Dashaveyor

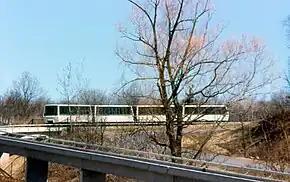
Dashaveyors arranged into a four-car train at the Toronto Zoo. Note the low height of the guideway sidewalls.

The Dashaveyor was an automated guideway transit (AGT) system developed during the 1960s and '70s.